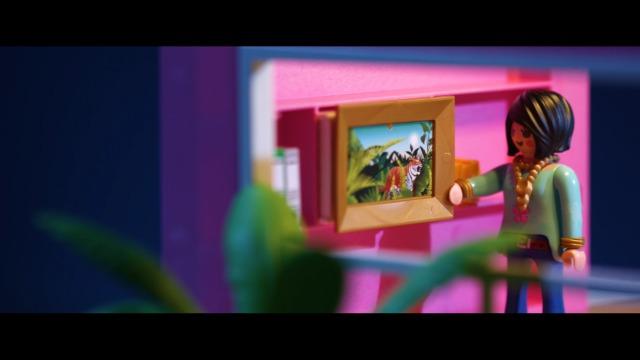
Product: PLAYMOBIL Mars Rover
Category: Toys & Games | Toy Figures & Playsets | Playsets & Vehicles | Playsets
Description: This vehicle was made to ride the rough terrain of Mars.
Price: $9.99
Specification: ProductDimensions:7.4x5.6x1.9inches|ItemWeight:0.64ounces|ShippingWeight:5ounces(Viewshippingratesandpolicies)|ASIN:B079ML1GD4|Itemmodelnumber:9491|Manufacturerrecommendedage:6-10years